Det norske Theater (Bergen)

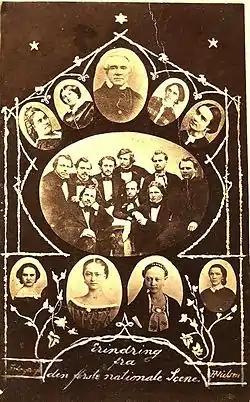
The first staff by Ole Bull's The Norwegian Theater in Bergen, with Johannes Brun, Louise Brun, Andreas Isachsen, Fredrikke Nielsen, Lucy Wolf, Jacob Prom among others

Det norske Theater is a former theatre in Bergen, Norway, and regarded as the first pure Norwegian stage theatre. It opened in by primus motor, violinist Ole Bull, and closed in , after a bankruptcy. The theatre's first production was Holberg's comedy "Den Vægelsindede", and the opening was on 2 January 1850. The theatre played at the old comedy house built in 1800.